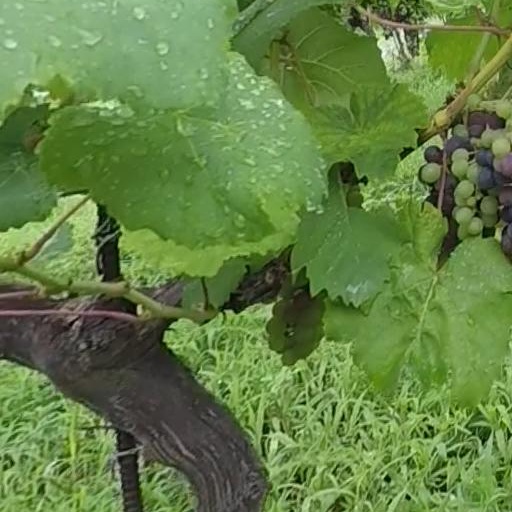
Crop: grape